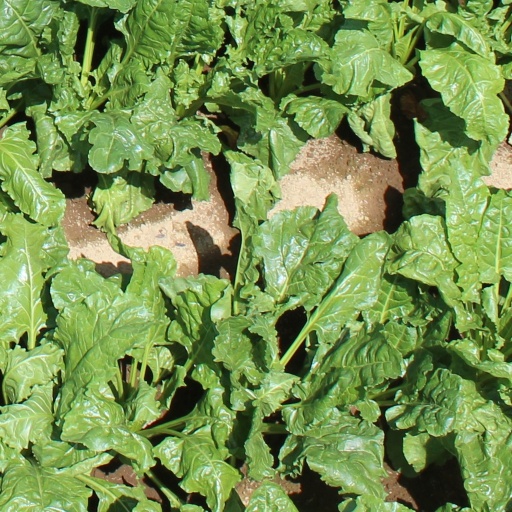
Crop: sugar beet